Marat Baglai

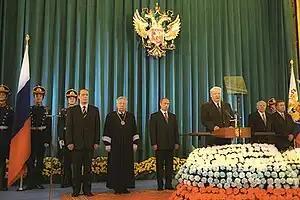
Marat Baglai (second from left) during the 2000 inauguration of Vladimir Putin

On 13 February 1995, Baglai was nominated for the post of President of the Constitutional Court for the first time, but lost the election to Vladimir Tumanov.